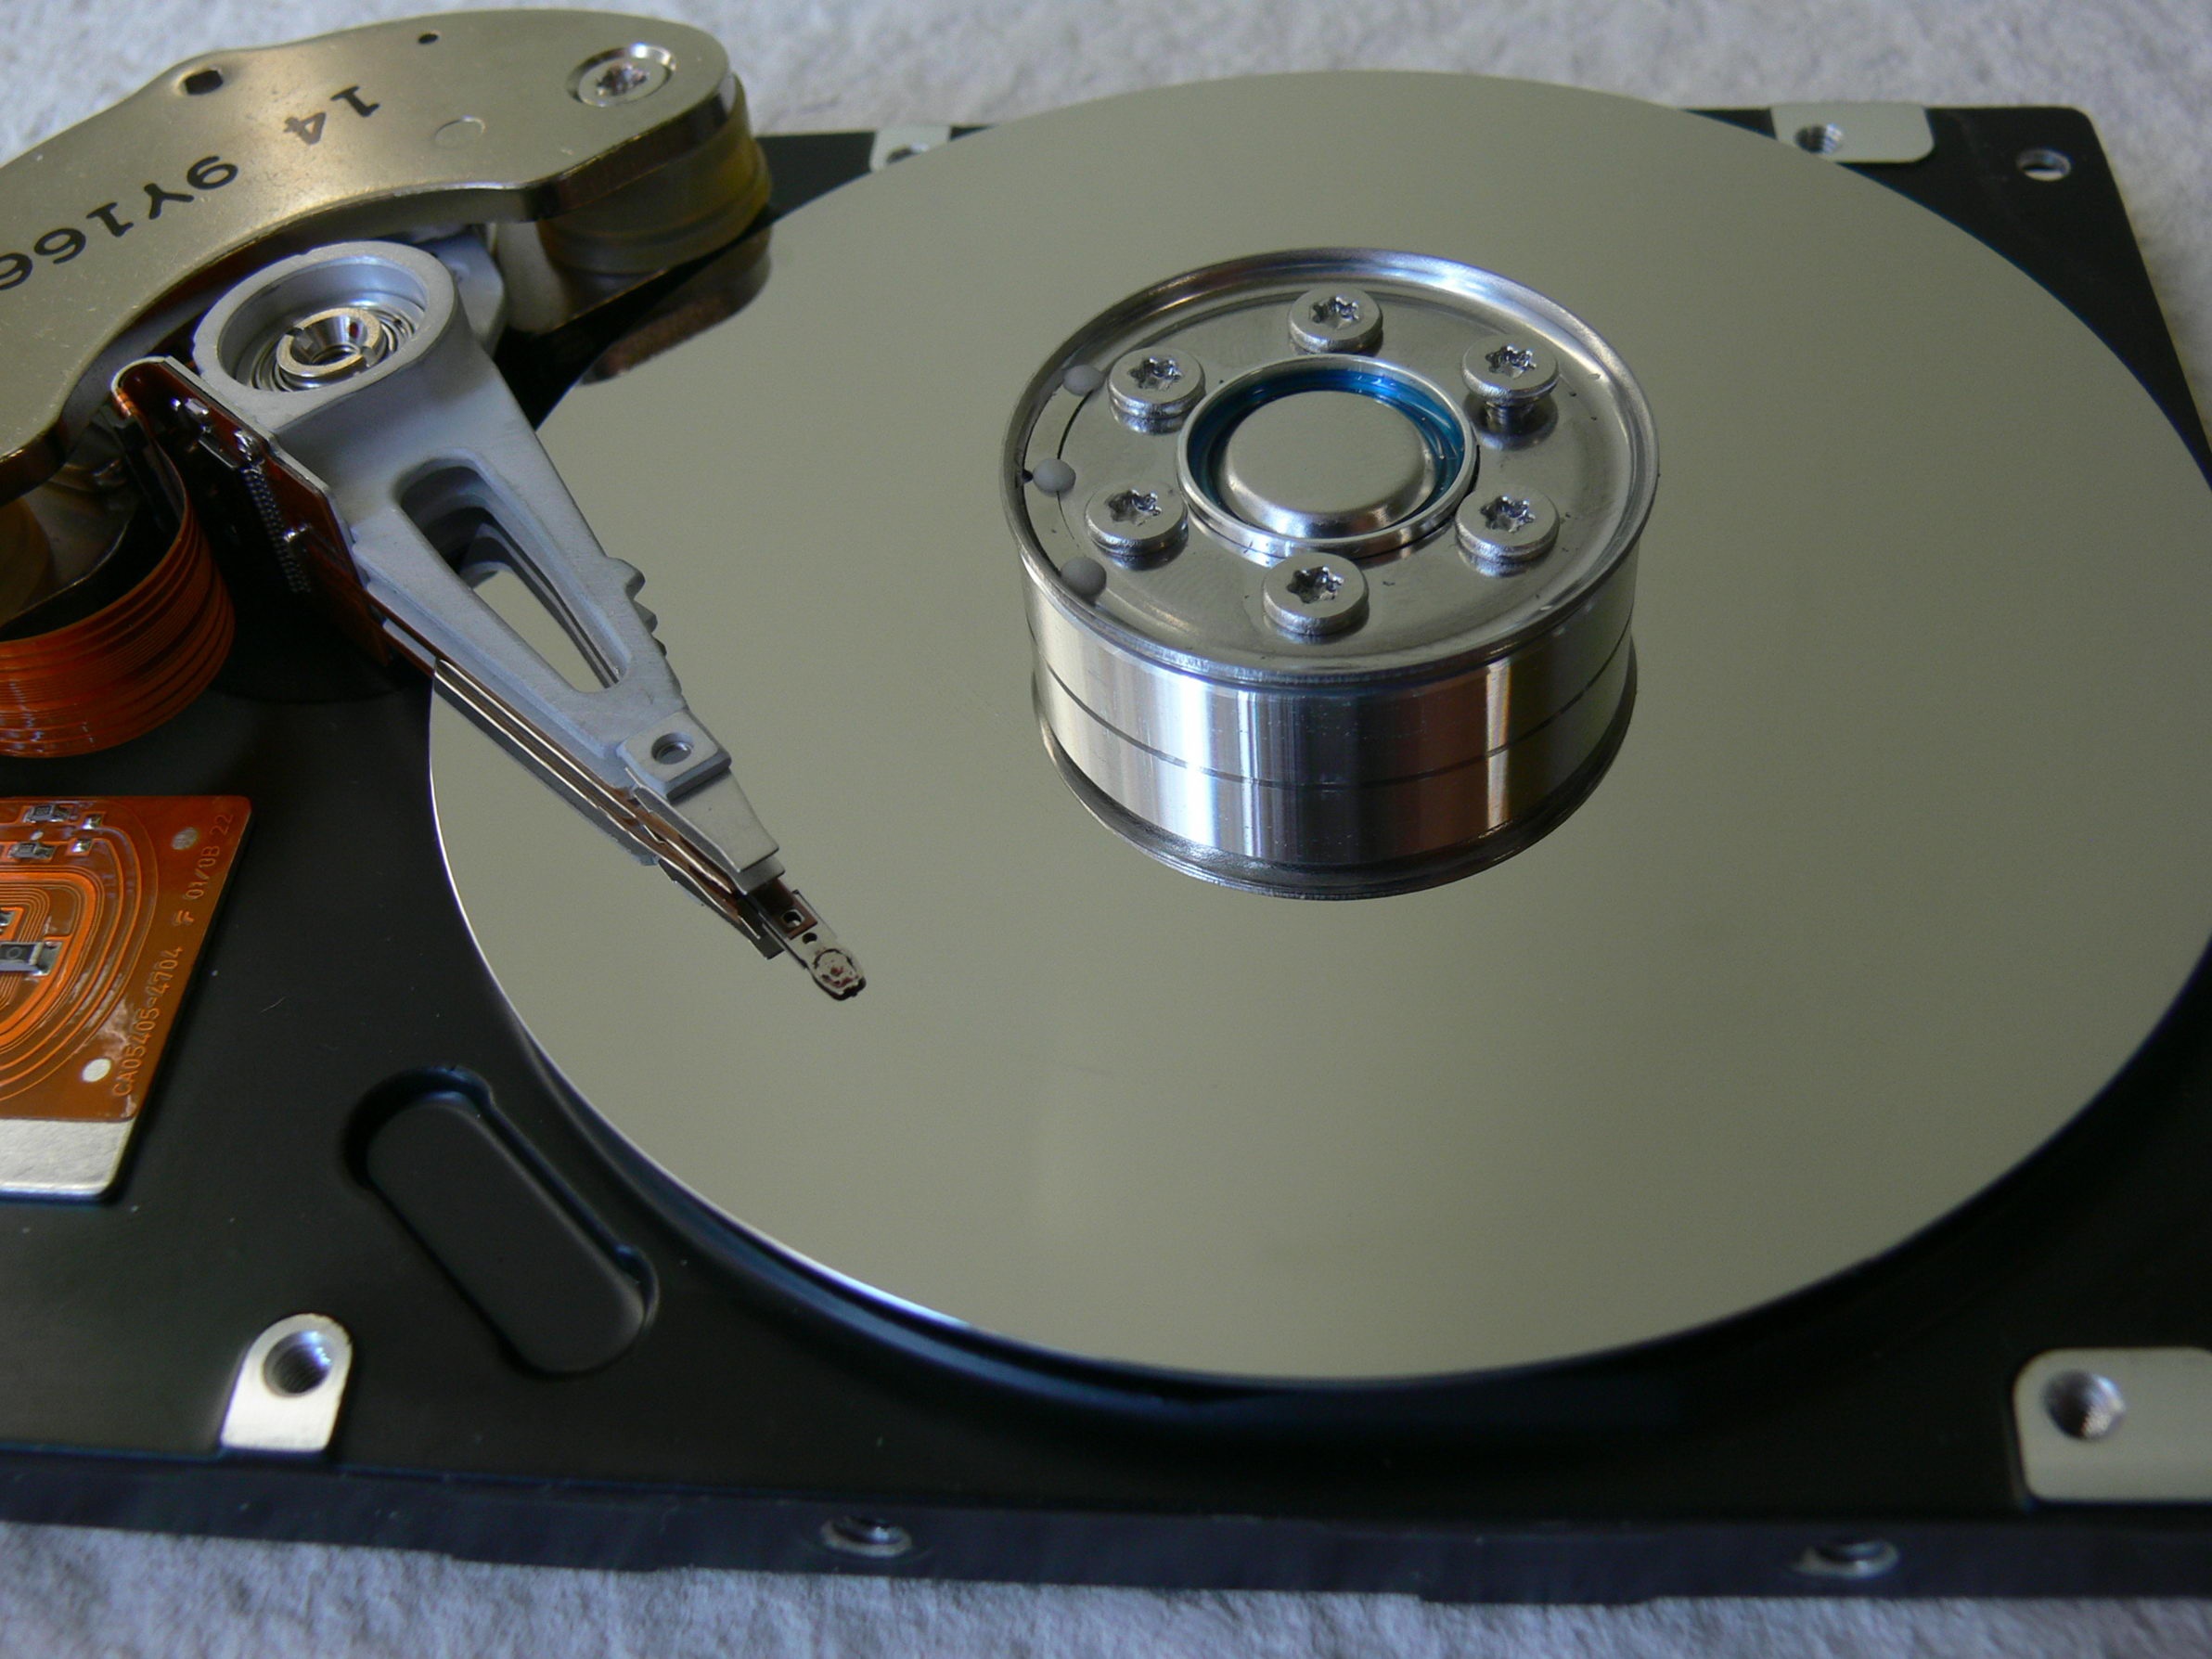
computer, technology, wheel, equipment, drive, steering wheel, switch, product, infrastructure, system, hardware, cluster, network, data, hard disk drive, electronic device, compact disc, data storage device